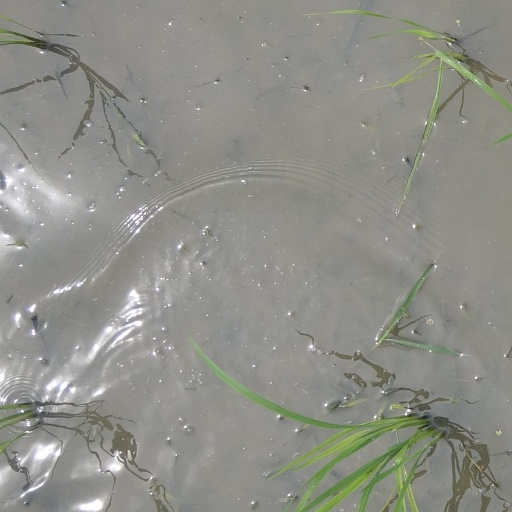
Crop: rice